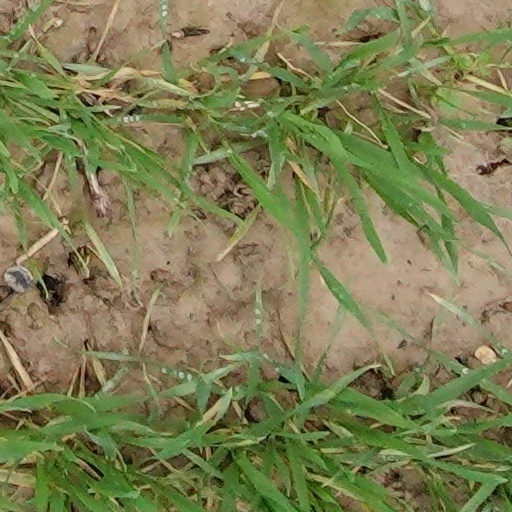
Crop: wheat